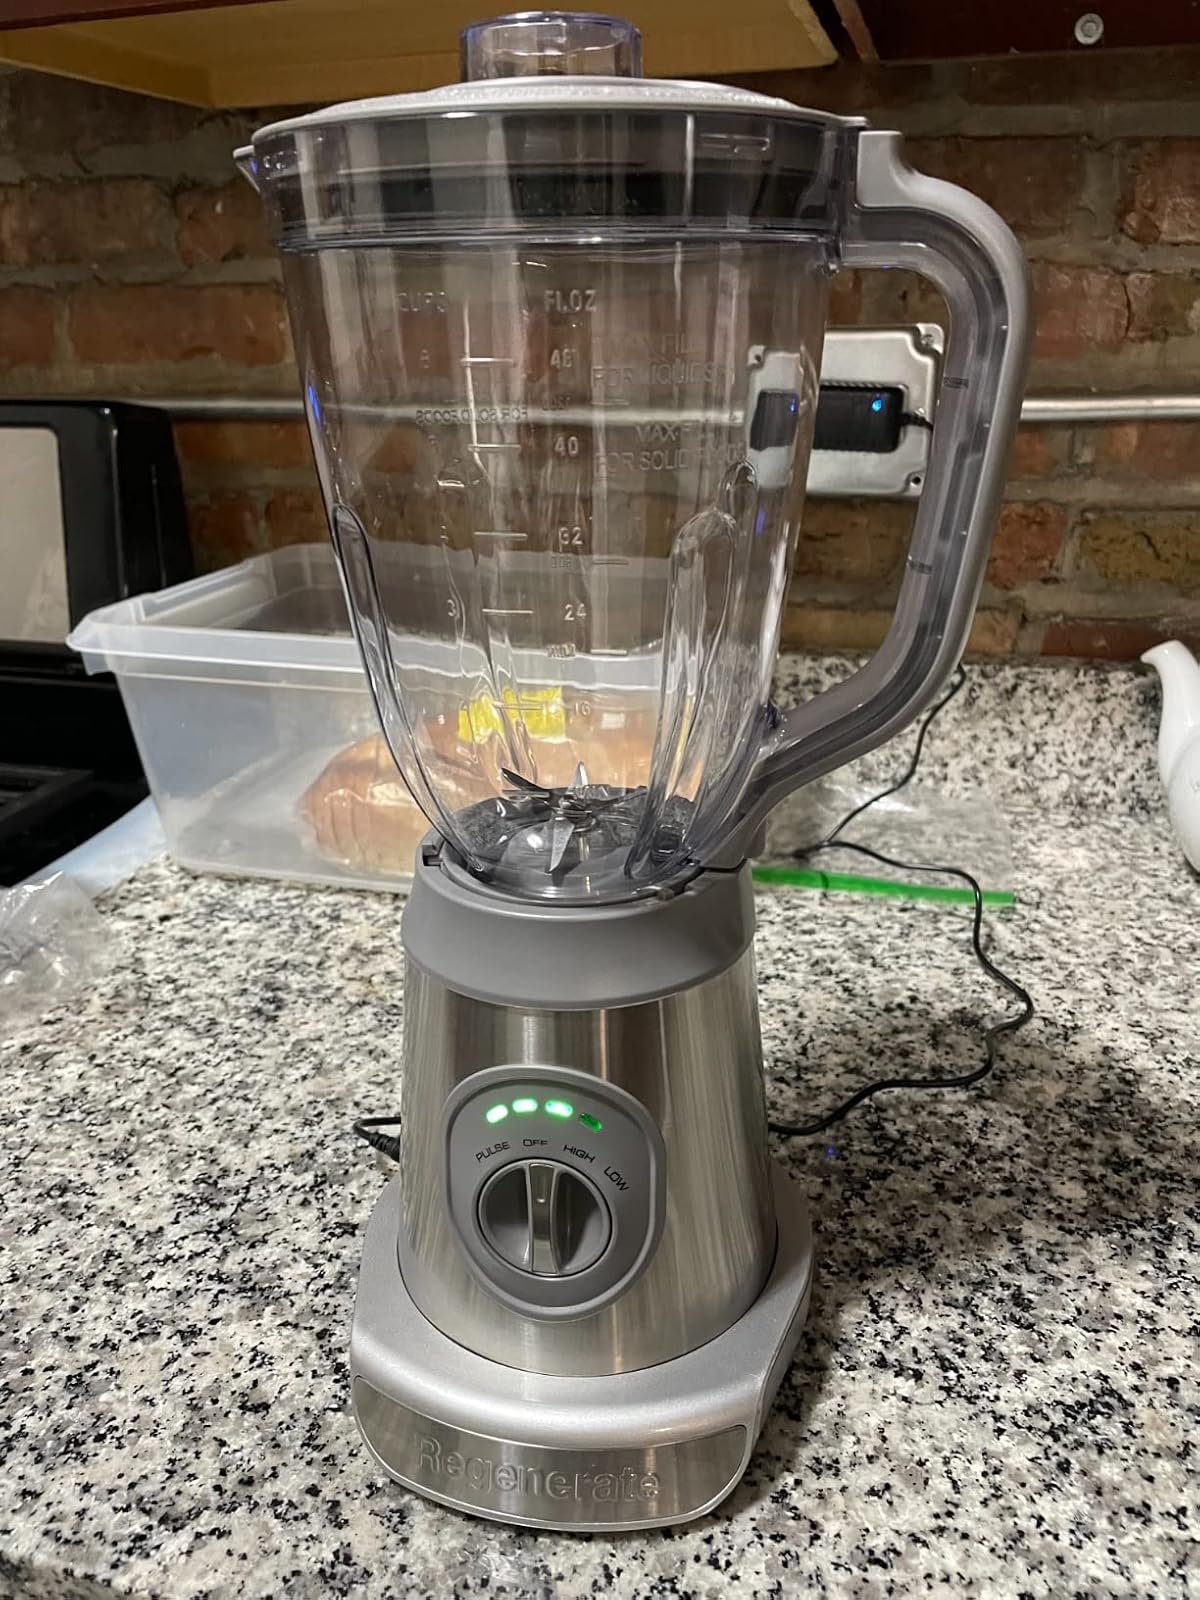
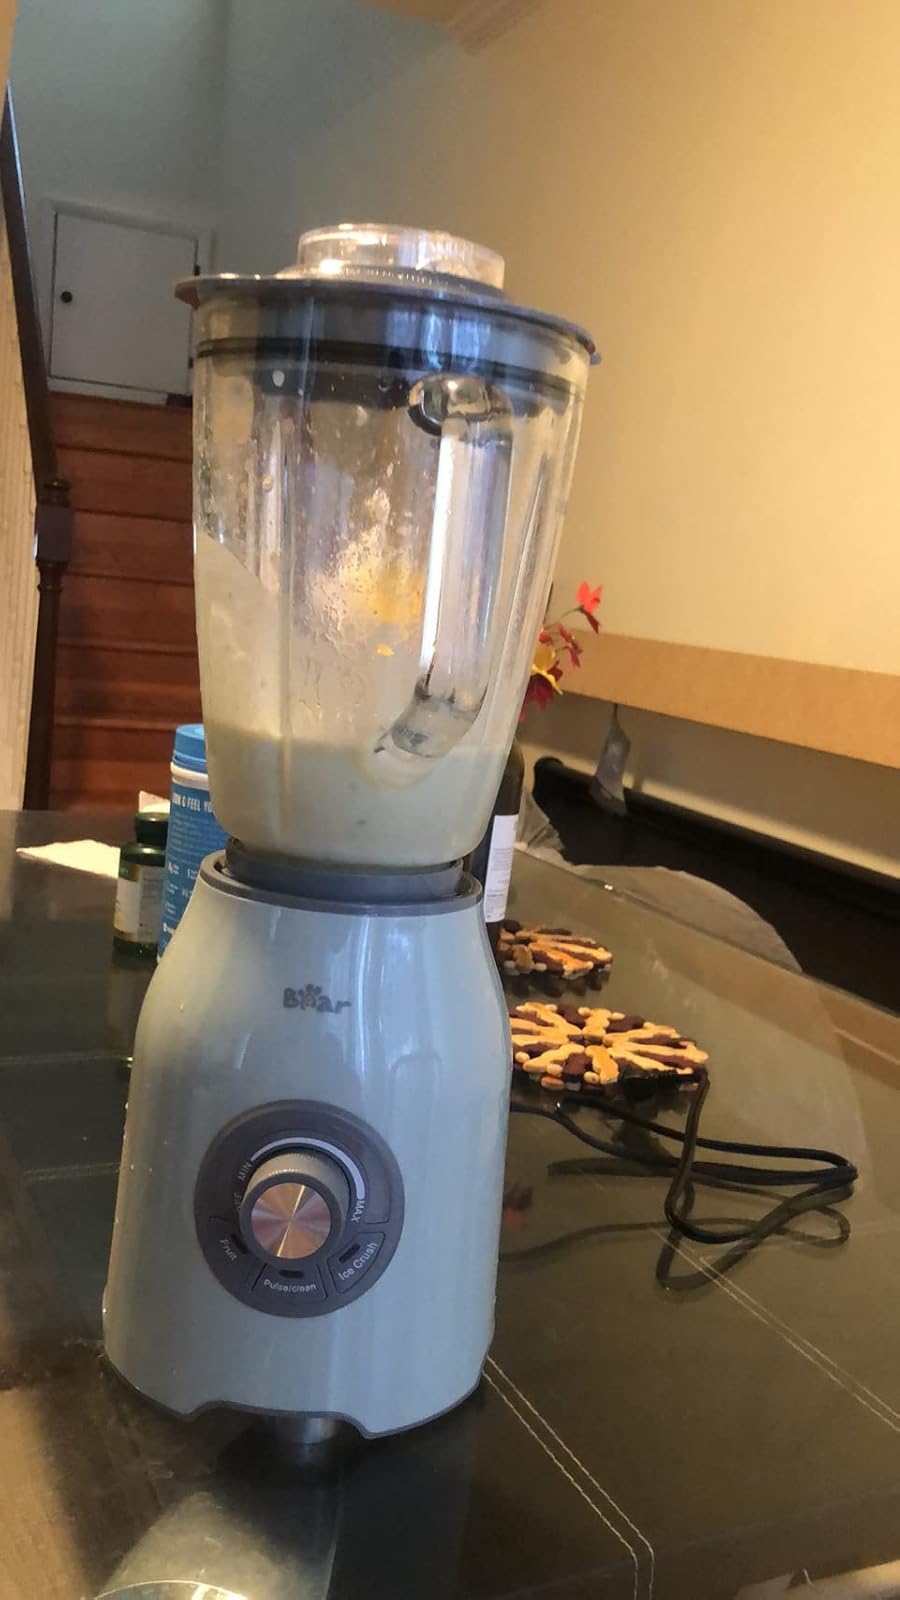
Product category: items_blender
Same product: no